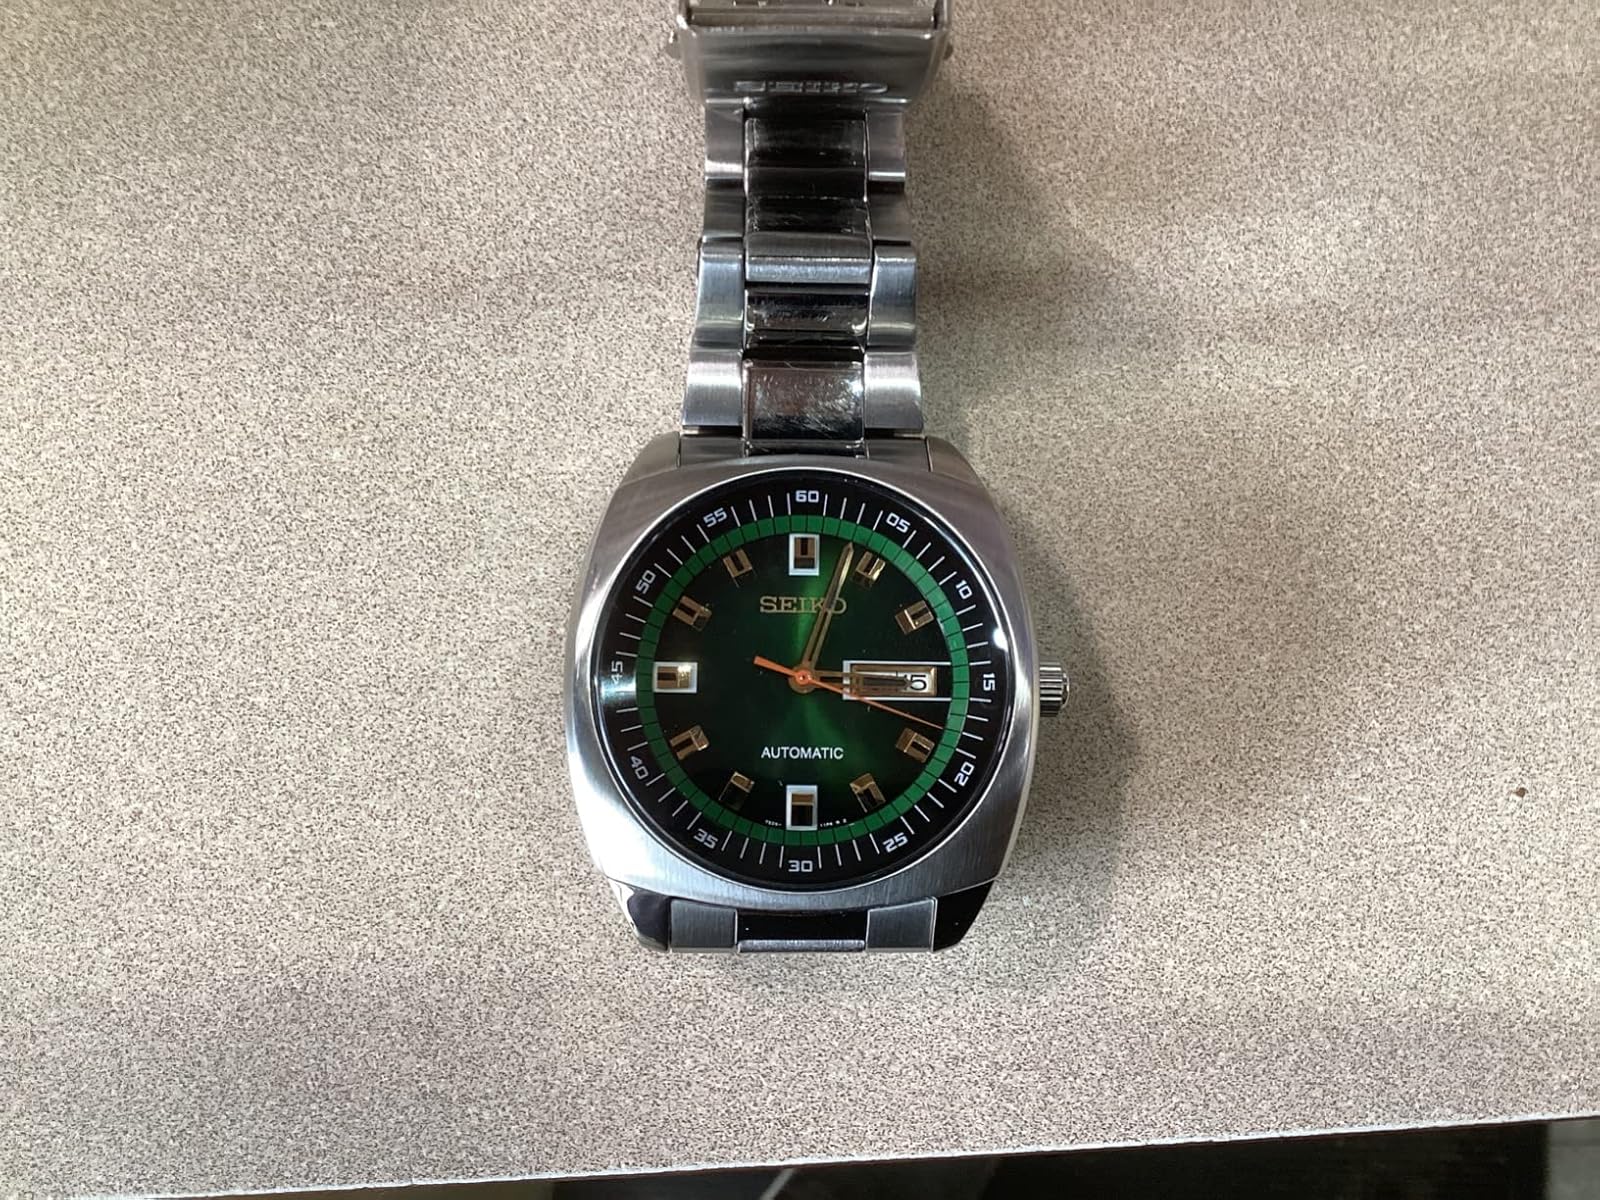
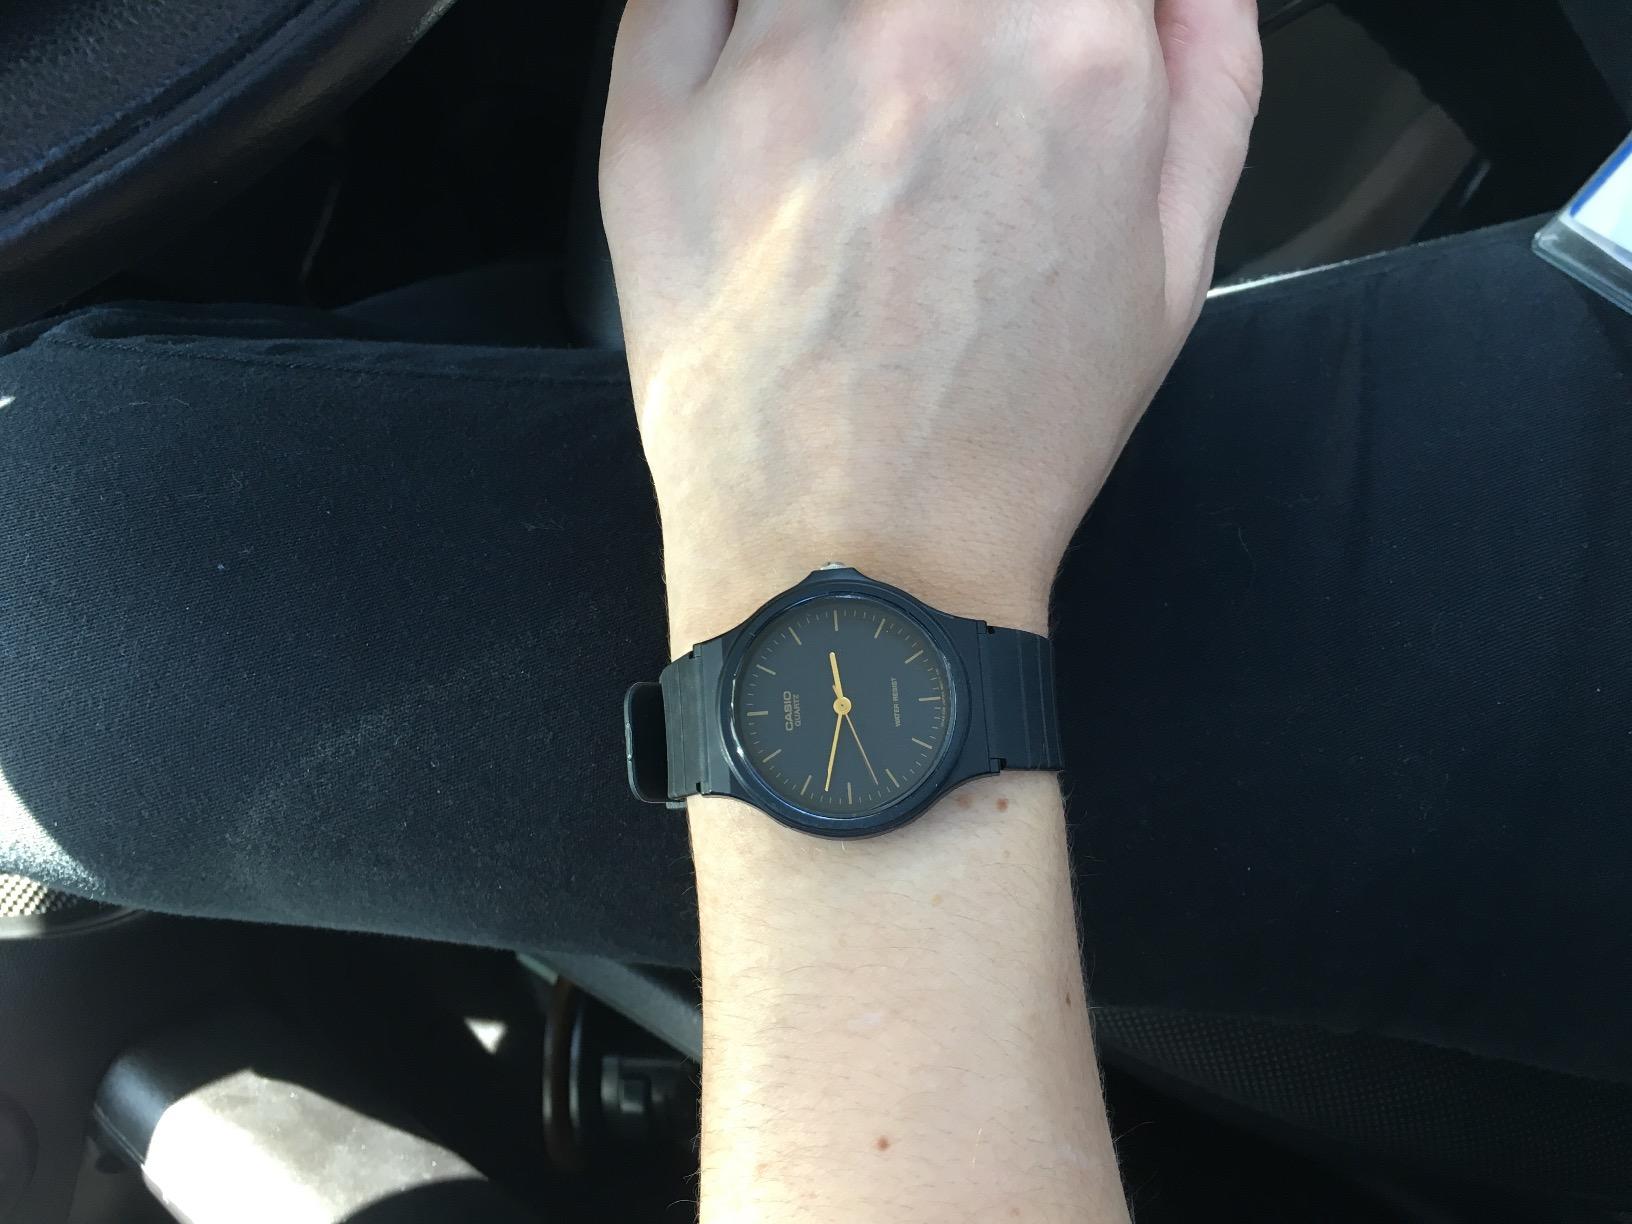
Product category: accessories_watch
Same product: no